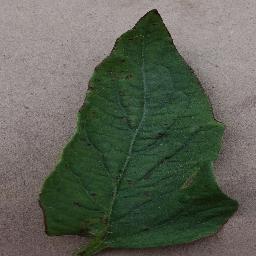
Label: Tomato___Bacterial_spot